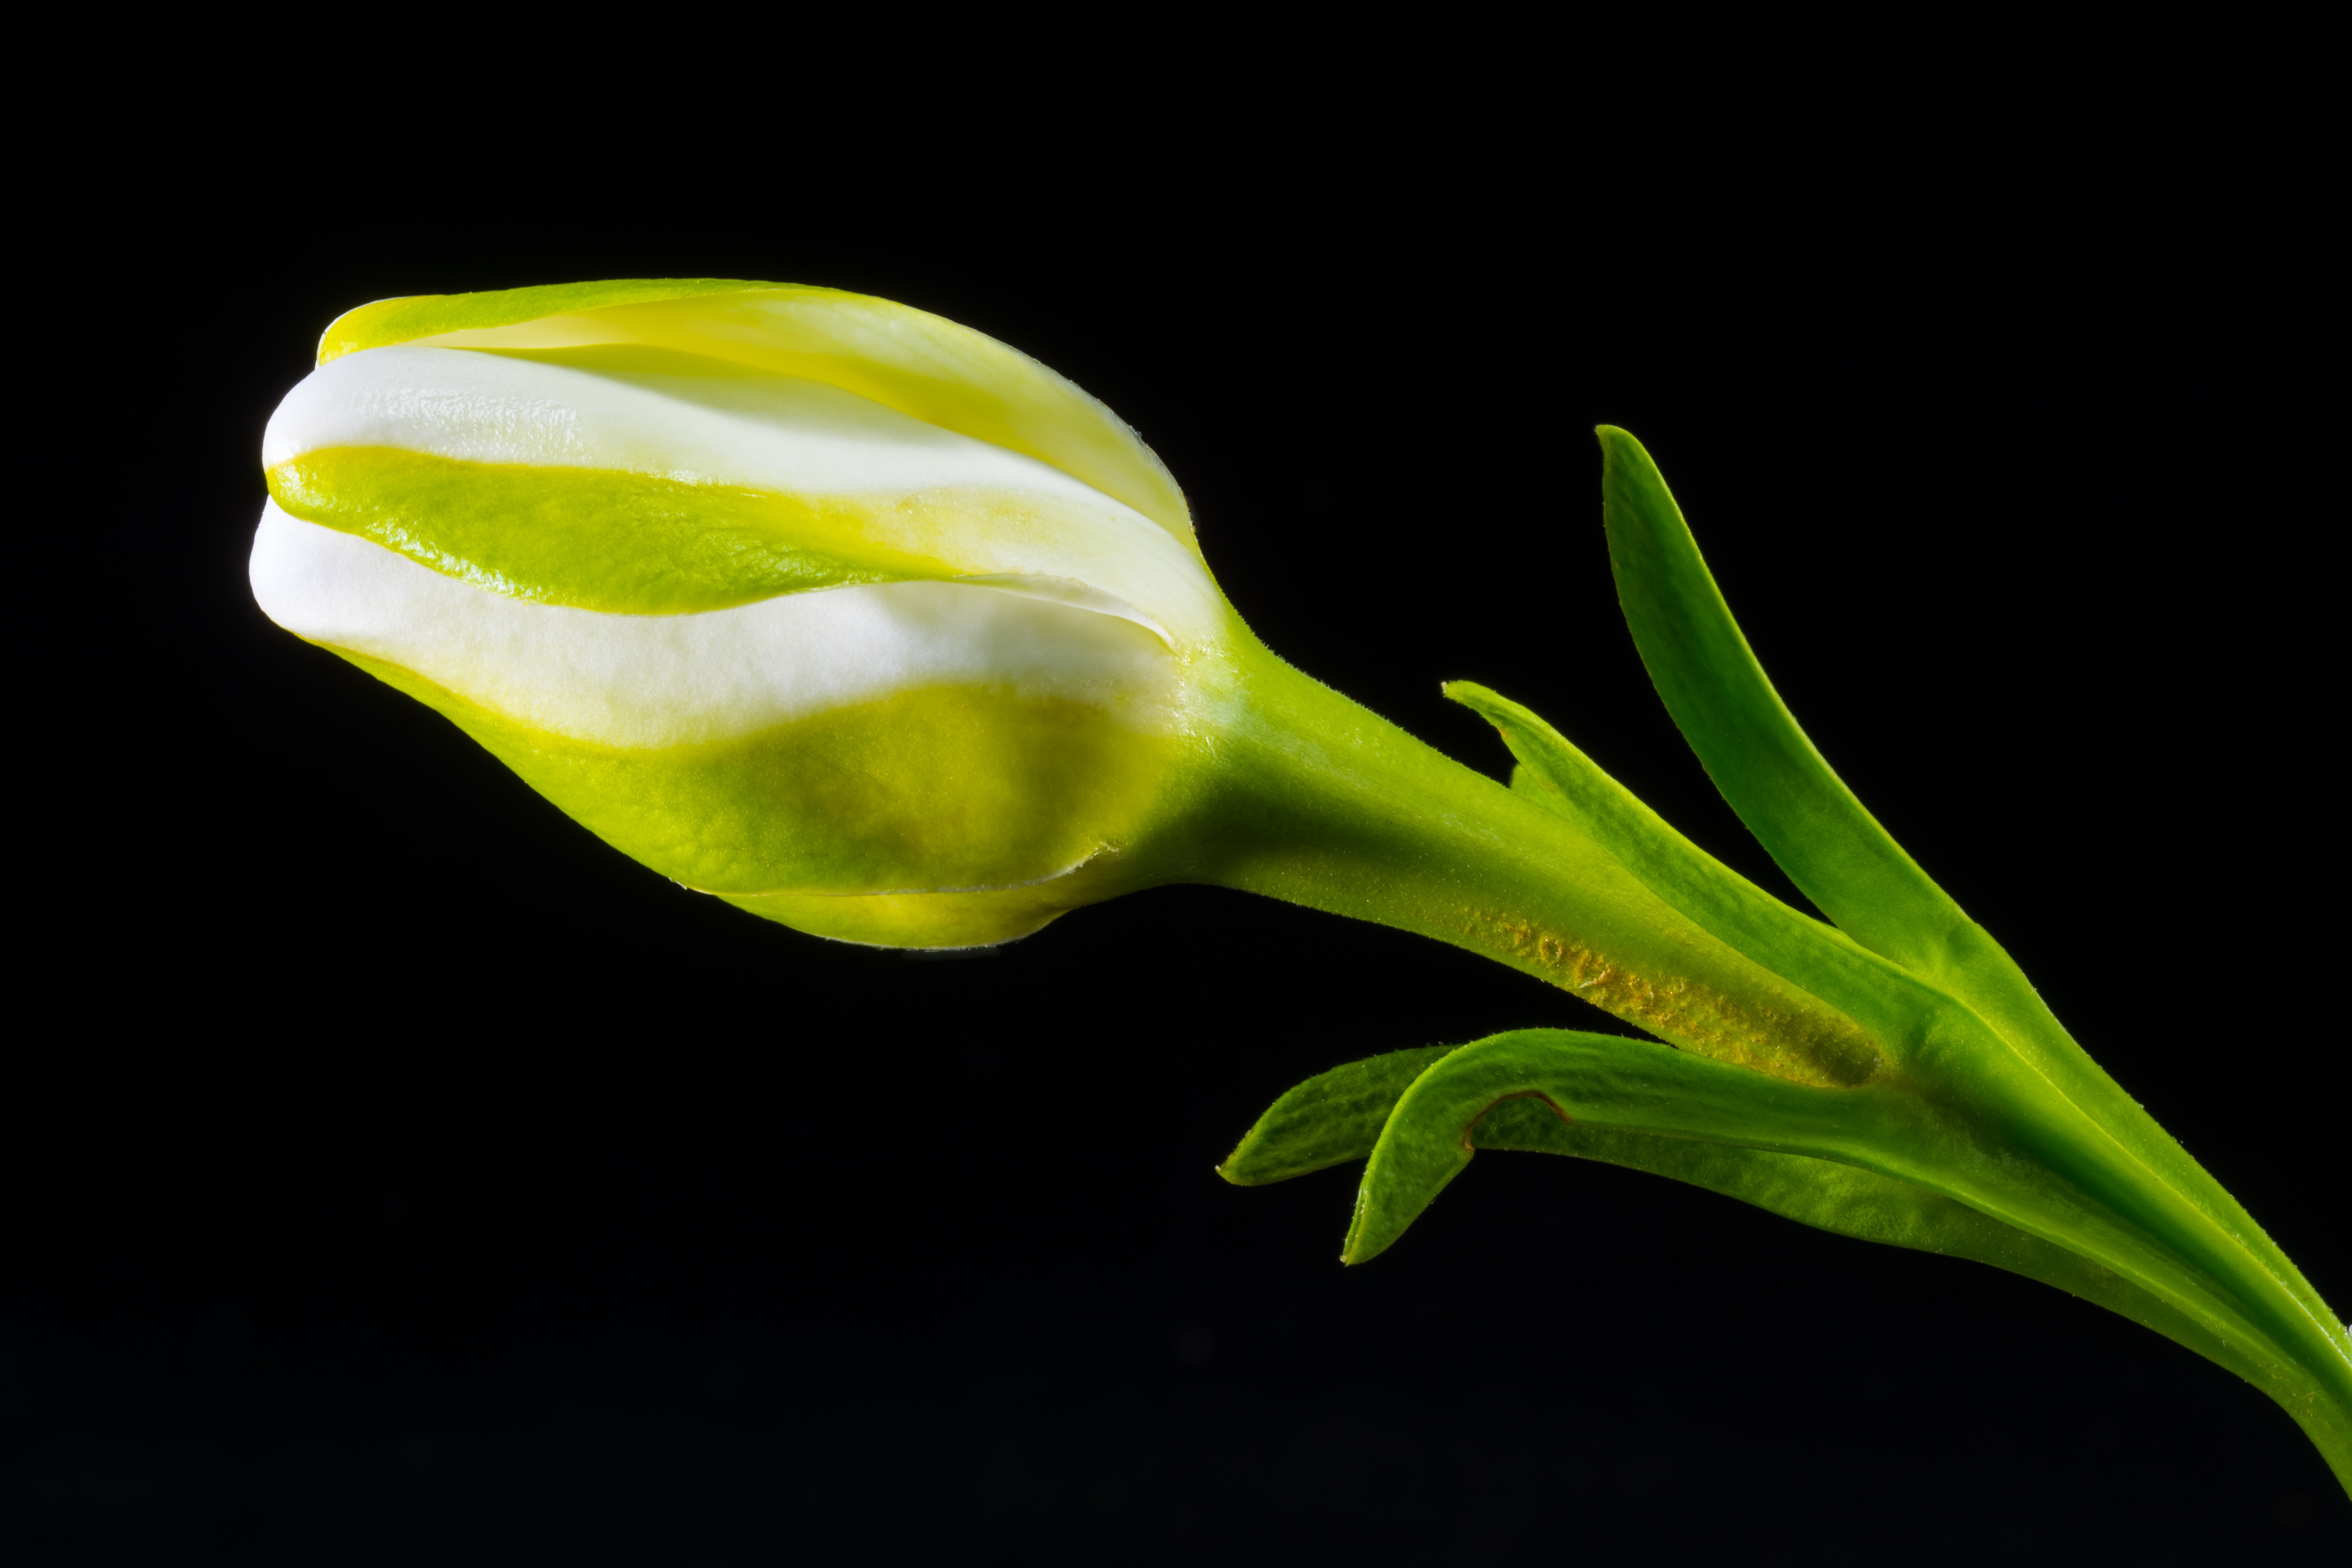
blossom, plant, leaf, flower, petal, bloom, green, produce, yellow, flora, close up, bud, arum, macro photography, flowering plant, white green, plant stem, land plant